Nea Moni of Chios

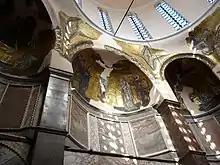
View of the interior

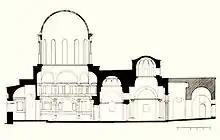
Plan of the katholikon

The monastery was early on endowed with privileges: in a chrysobull of July 1049, Constantine Monomachos granted the monastery the head tax of all Jews of the island of Chios, and set the monastery apart from any superior ecclesiastic or secular hierarchy. As a result of land grants, tax exemptions and other privileges granted by successive emperors, the monastery prospered during the Byzantine period. Over the centuries, the monastery amassed substantial riches and became one of the wealthiest monasteries in the Aegean. At its peak, around 1300, its estates covered one third of Chios and it is estimated that up to 800 monks belonged to it. The subsequent Genoese domination reduced its wealth, but the monastery prospered again during the Ottoman era, when it was subject directly to the Patriarch of Constantinople, and enjoyed considerable autonomy. The late 16th-century traveler Samuel Purchas recounts that it had 200 monks, and that "alone in all Greece they had the right to use bells." During the 17th century the number of monks decreased further, but recovered in the next century. The Patriarch of Jerusalem, Chrysanthos Notaras, and the French priest Fourmont, who visited the monastery in 1725 and 1729 respectively, commented on the large numbers of monks, the quantity of relics preserved, and the beauty of the church and its decoration.